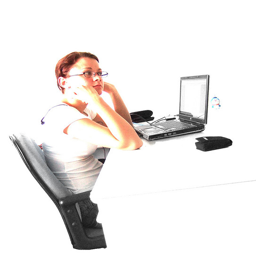
A woman is sitting at the desk with the laptop
A woman with glasses leaning on her desk
A woman wearing glasses sitting at a desk with a laptop computer.
A woman sitting in front of her computer in deep thought
a woman in glasses sits in front of a laptop